1976 Detroit Tigers season

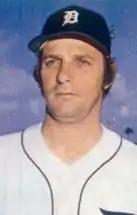
Pitcher Dave Roberts

The Tigers also brought in new talent through the draft. On January 7, 1976, the team drafted outfielder Steve Kemp with the No. 1 overall pick in the January phase of the MLB draft. Kemp spent the 1976 season in the minors but became the Tigers' starting left fielder from 1977 to 1981.